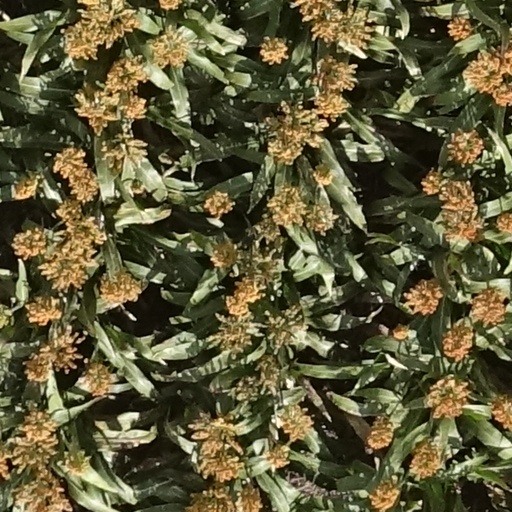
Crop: sorghum